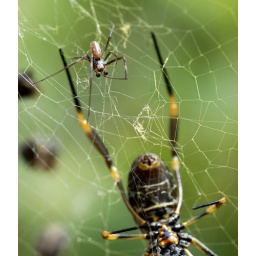
a male golden orb weaver sits patiently in his girls' web